City of Seattle (steam ferry)

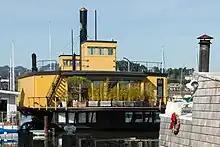
City of Seattle used as a houseboat

The upper works of the ferry have been mounted on a concrete barge and are now in use as a houseboat at Sausalito, California.